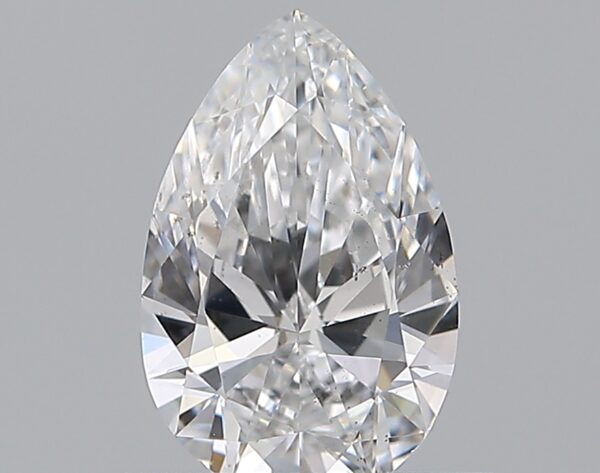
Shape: pear
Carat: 0.59
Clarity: VS2
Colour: D
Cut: EX
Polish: EX
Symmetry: VG
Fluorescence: F
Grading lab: GIA
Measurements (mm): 7.42 x 4.8 x 2.78